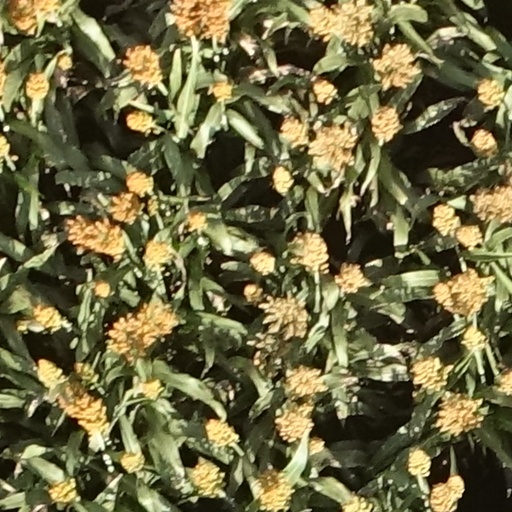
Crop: sorghum